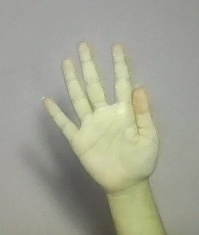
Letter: sheen